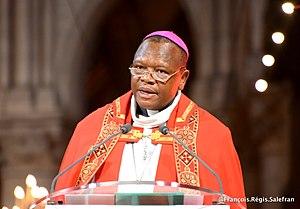
Mgr Fridolin Ambongo lors de la 11ème Nuit des Témoins d'Aide à l'Église en Détresse à Paris.
Fridolin Ambongo Besungu O. F. M. Cap. est un prélat catholique congolais. Il est archevêque de Kinshasa depuis sa nomination le 1ᵉʳ novembre 2018 et cardinal depuis le consistoire du 5 octobre 2019. Consacré évêque en 2004, il a été évêque de Bokungu-Ikela de 2004 à 2016, et administrateur apostolique de Kole de 2008 à 2015, puis administrateur apostolique puis archevêque de Mbandaka-Bikoro et administrateur apostolique du diocèse de Bokungu-Ikela entre 2016 et 2018, et coadjuteur de l'archevêque de Kinshasa en 2018.